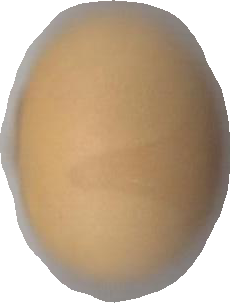
Variety: Grobogan